Roy Chipolina

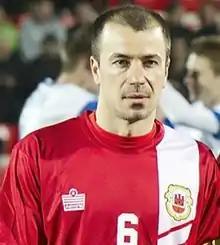
Chipolina with Gibraltar in 2014

Roy Alan Chipolina (born 20 January 1983) is a Gibraltarian former footballer who played as a defender for Lincoln Red Imps and the Gibraltar national team, for which he served as captain.